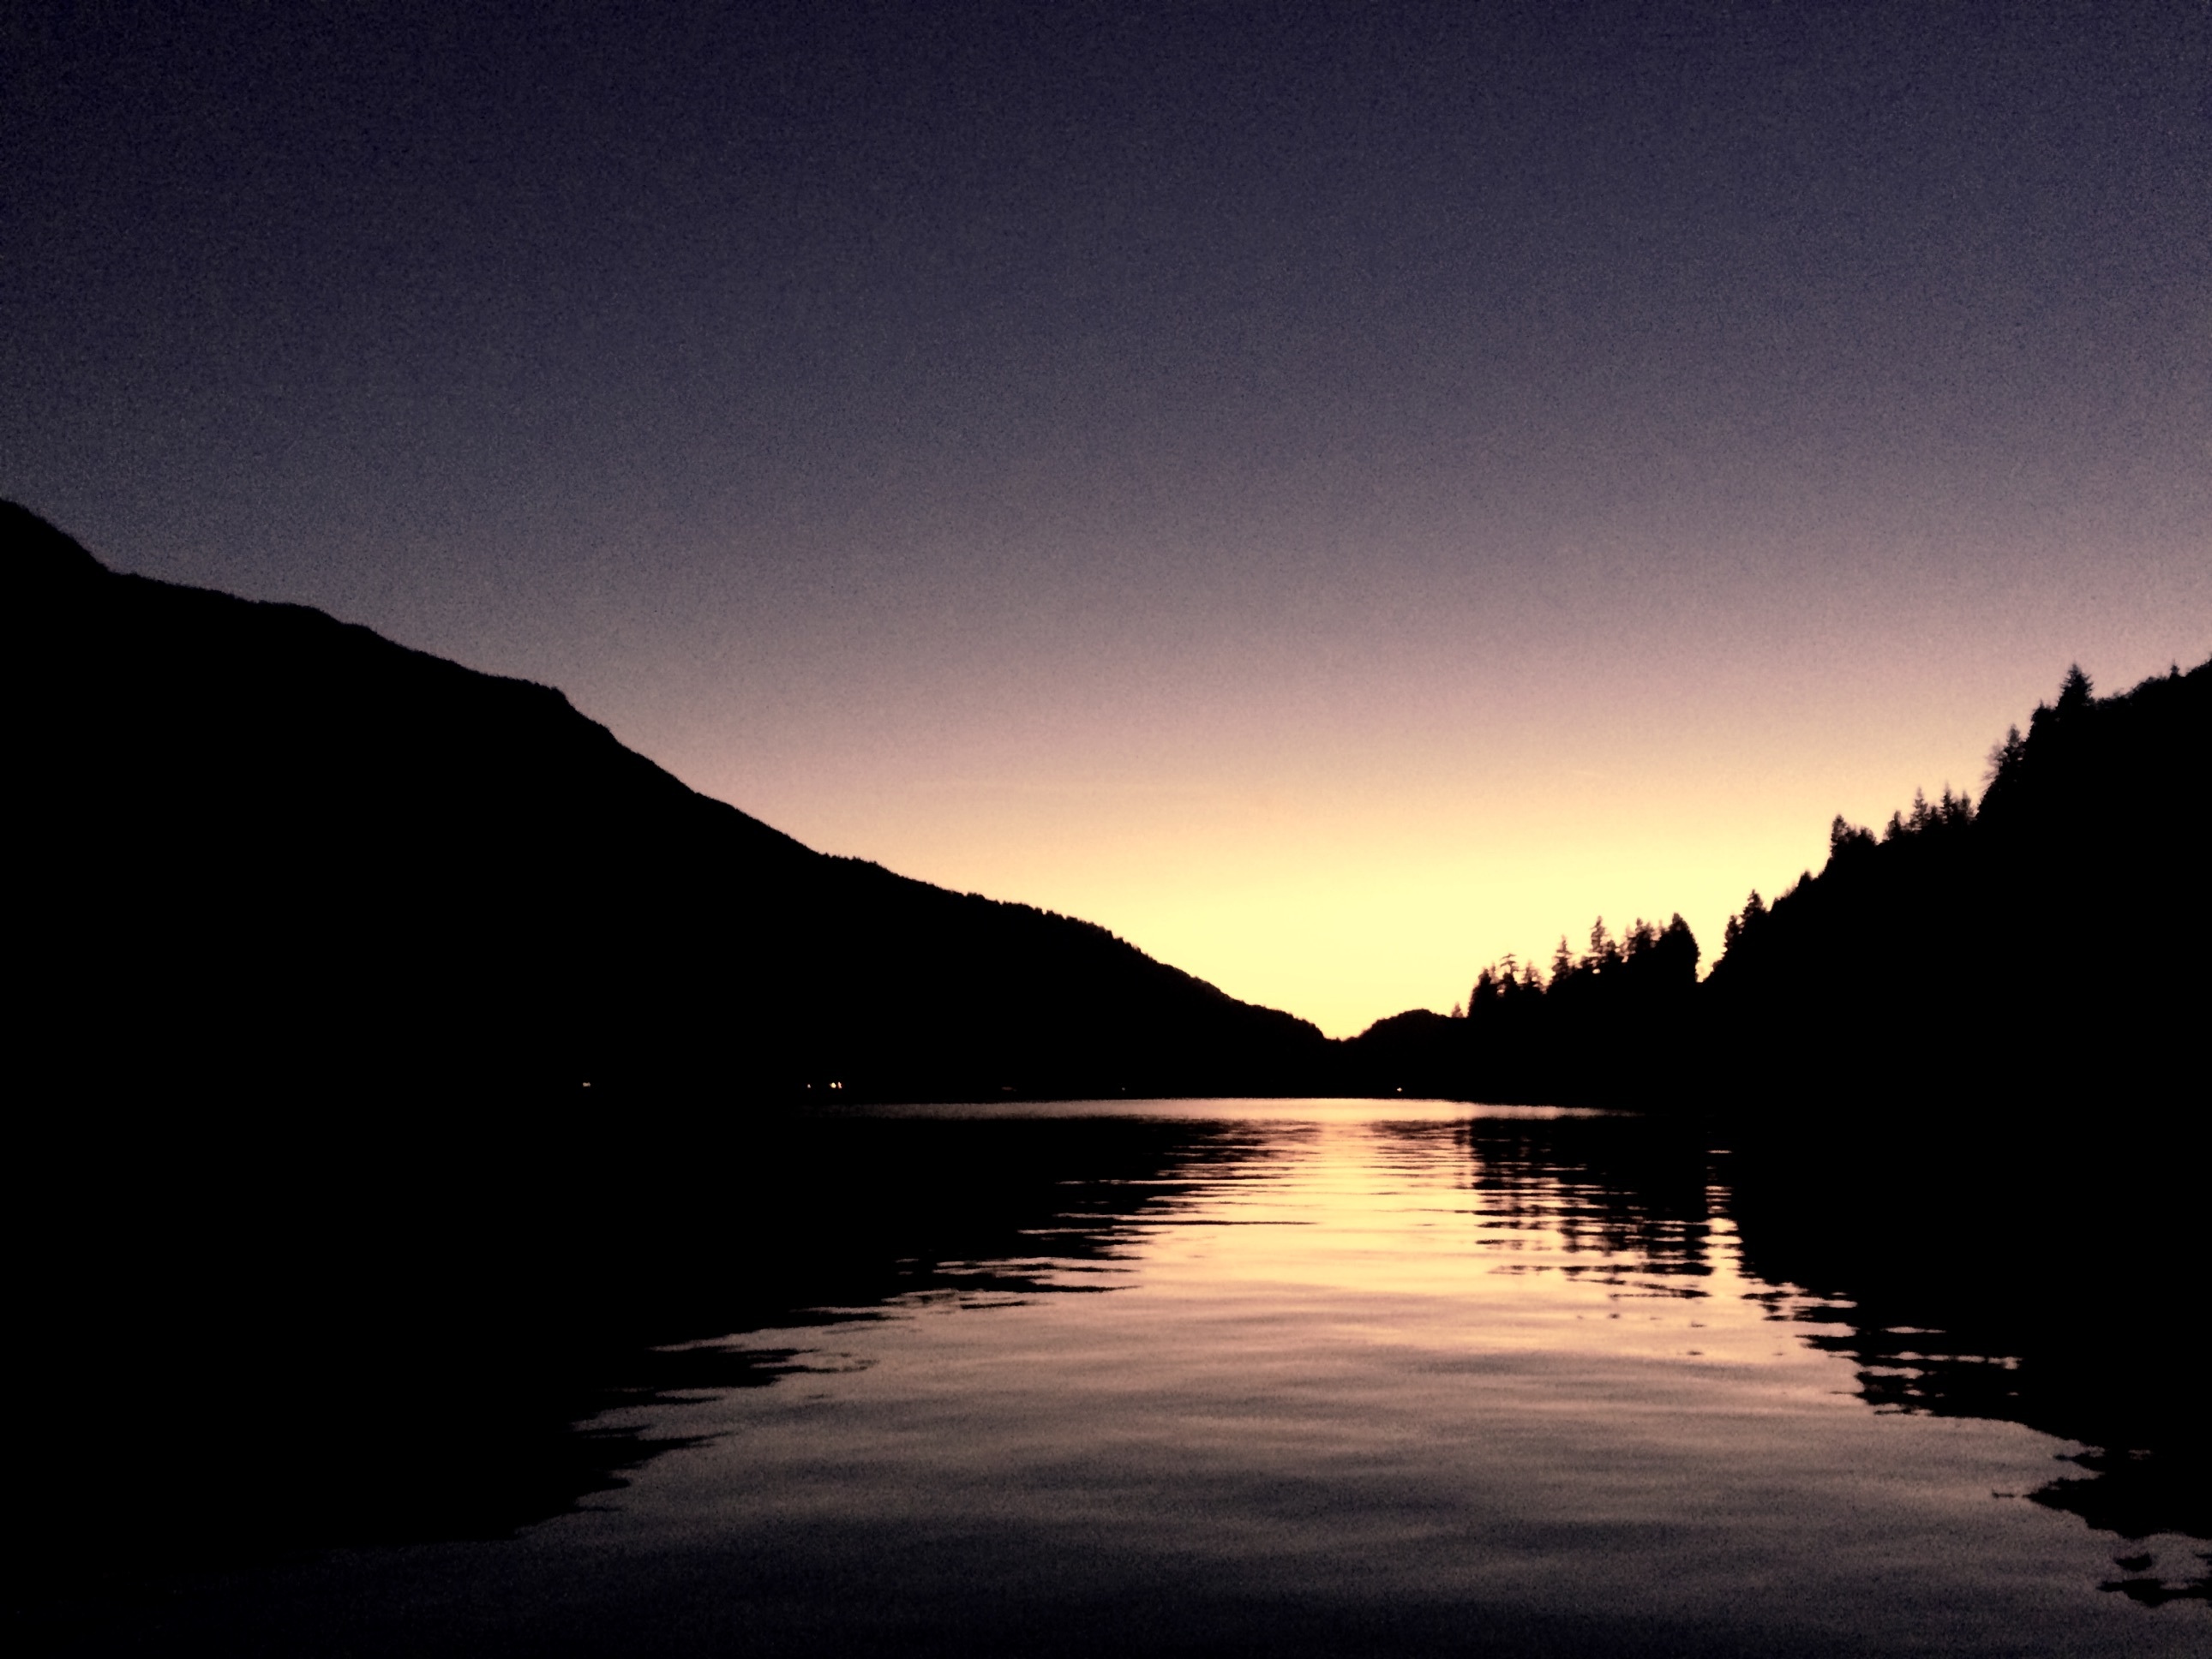
sea, coast, nature, horizon, mountain, cloud, sunrise, sunset, night, morning, lake, dawn, river, dusk, evening, reflection, bay, darkness, moonlight, body of water, loch, atmospheric phenomenon